The Chartered Institute of Marketing

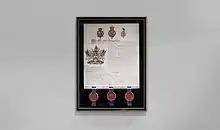
CIM's Original Crest

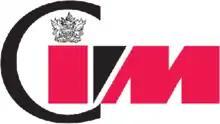
CIM's former logo

Introduced in the 1960s to capture the institute's history, the CIM crest was originally launched with the motto, "Bold in Selling Honest in Telling". Following a request for change, in 1975 the College of Arms authorised the present motto, "The World is our Market".